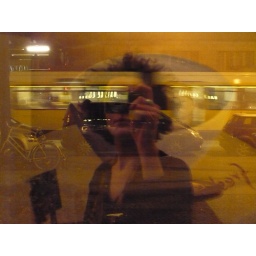
in a bar in a train in a cup in berlin